Hallym University

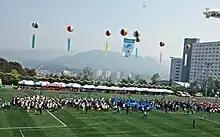
Dormitory

The Hallym International Affairs Section mainly manages domestic and International agreements, and has a focus on globalization, in order to keep up with international trends. It supports foreign student affairs, regarding their admission and academic life.